Imathia

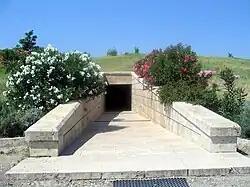
The entrance to the "Great Tumulus" at Vergina.

Imathia was named after the historic region Emathia, which was used by several classical authors as a synonym for Bottiaea or even all of Macedon. Important ancient towns in the area of present Imathia were Aegae and Beroea. As a part of the Macedonia region, it was ruled by the kingdom of Macedonia, the Roman Empire, the Byzantine Empire and from early 15th century by the Ottoman Empire. In 1913, as a result of the Second Balkan War, it became part of Greece. During and after the Greco-Turkish War (1919–1922), several refugees from Turkey settled in Imathia. Initially part of the prefecture of Thessaloniki, Imathia became a prefecture in 1946, and Veroia was selected as its capital.